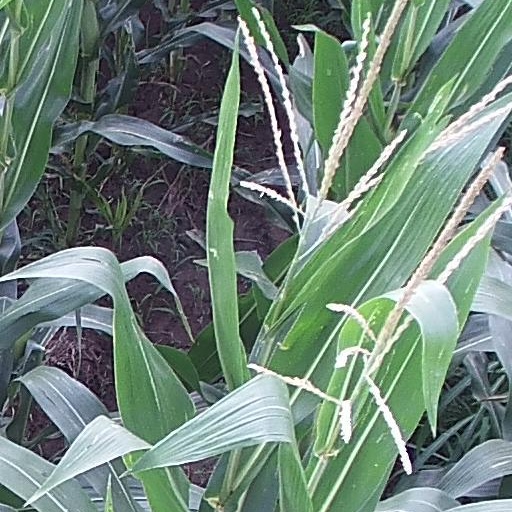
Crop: maize; corn